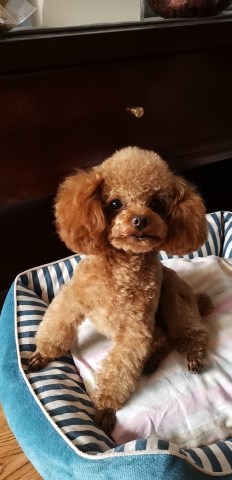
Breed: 7449-n000128-teddy